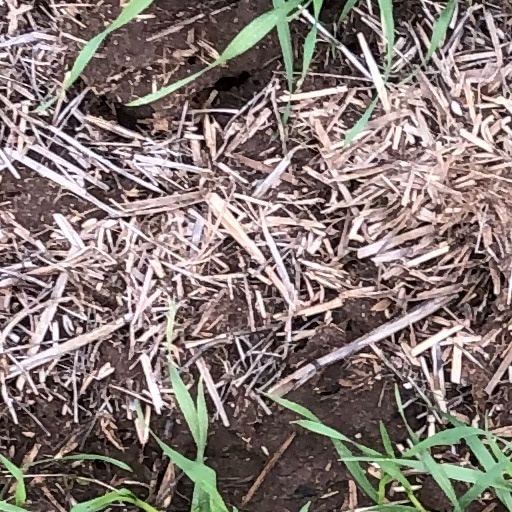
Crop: wheat